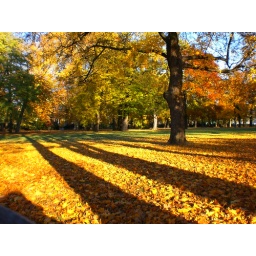
shadows over the golden grass